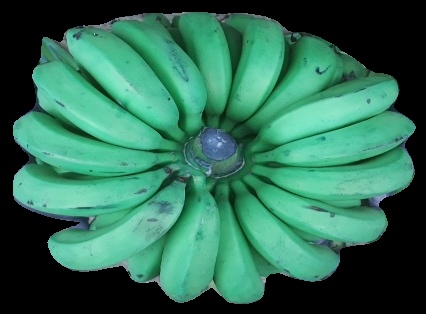
Variety: pachbale
Grade: grade2